Saint Michael's School of Padada

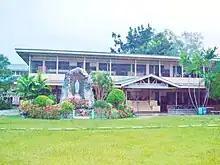
SMSP (Grotto)

In 1954, the Missionary Sisters of the Immaculate Conception (MIC) accepted the invitation of the late Most Reverend Clouis Thibault, P.M.E., then bishop of the prelature of Davao, to open a school in Padada, Davao del Sur.